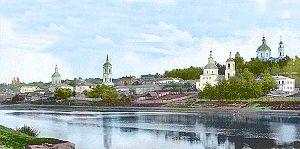
Dorogobouj est une ville historique de l'oblast de Smolensk, en Russie, et le centre administratif du raïon Dorogoboujski. Sa population s'élevait à 10 242 habitants en 2014.